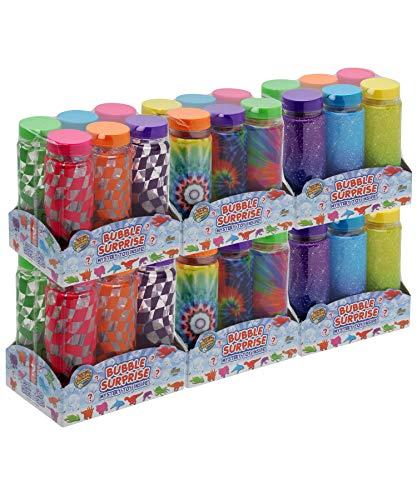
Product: Super Miracle Bubble Solution, Party Pack of 36 Surprise Bottles, 5oz Each, Surprise Toy In Each Bottle!
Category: Toys & Games | Sports & Outdoor Play | Bubbles
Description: Each 5.5 oz bottle of Super miracle surprise Bubbles contains premium bubble solution, a bubble wand, and a surprise mystery toy.
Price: $37.98
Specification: ProductDimensions:17x8x6.2inches|ItemWeight:15.77pounds|ShippingWeight:15.77pounds(Viewshippingratesandpolicies)|ASIN:B07N83V3HB|Itemmodelnumber:20897|Manufacturerrecommendedage:3yearsandup